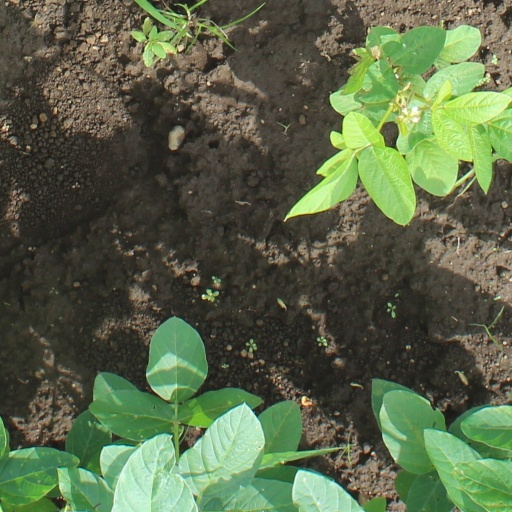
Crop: soybean